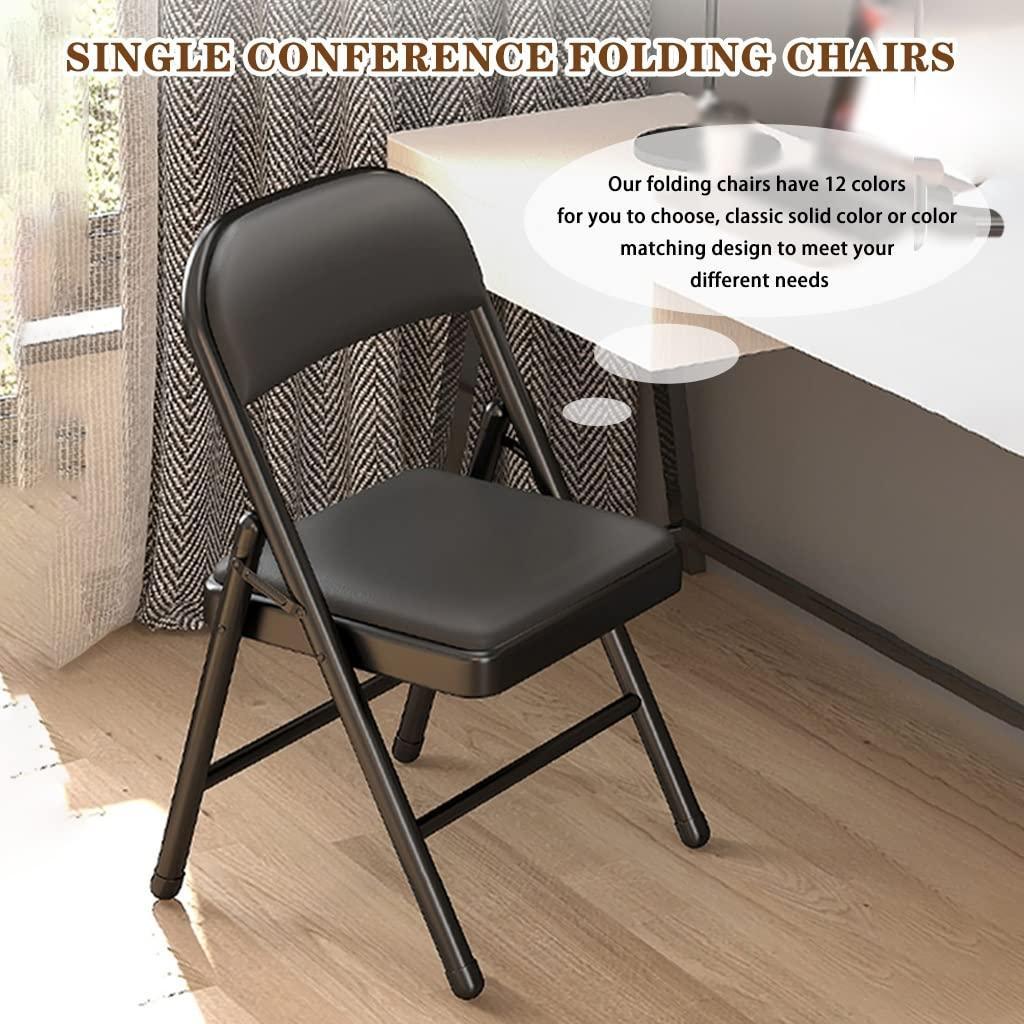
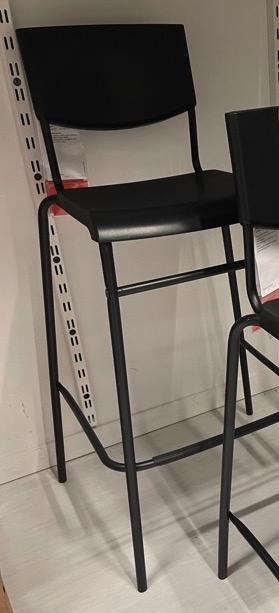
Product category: stool
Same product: no